Pop Castle

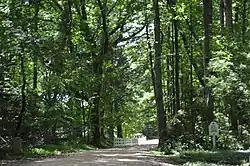
Property entrance

Pop Castle is a historic plantation house located near White Stone, Lancaster County, Virginia. It was built in 1855, and is a two-story, five-bay, gable roofed frame dwelling with Greek Revival style details. It has a single pile, central passage plan and two exterior end chimneys. It rests partly on the foundations of an 18th-century dwelling. Also on the property are the contributing antebellum granary and a roughly contemporary smokehouse. The property also includes the archaeological remains of most related service structures.